Cimolichthys

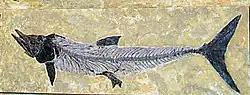
"C. nepaholica" specimen, Denver Museum of Nature and Science

"Cimolichthys" was a large-sized nektonic aulopiform fish, making it related to modern lancetfish and lizardfish. Within the Aulopiformes, it is generally considered a member of the Enchodontoidei, a dominant group of predatory nektonic fish throughout much of the Cretaceous; however, some other treatments instead place it outside the Enchodontoidei and in a basal position as sister to the waryfishes, a small family of extant deep-sea aulopiformes. Yet other studies have instead placed it as a sister to the extant daggertooths.